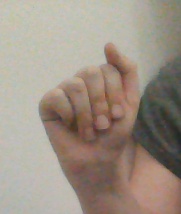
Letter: saad